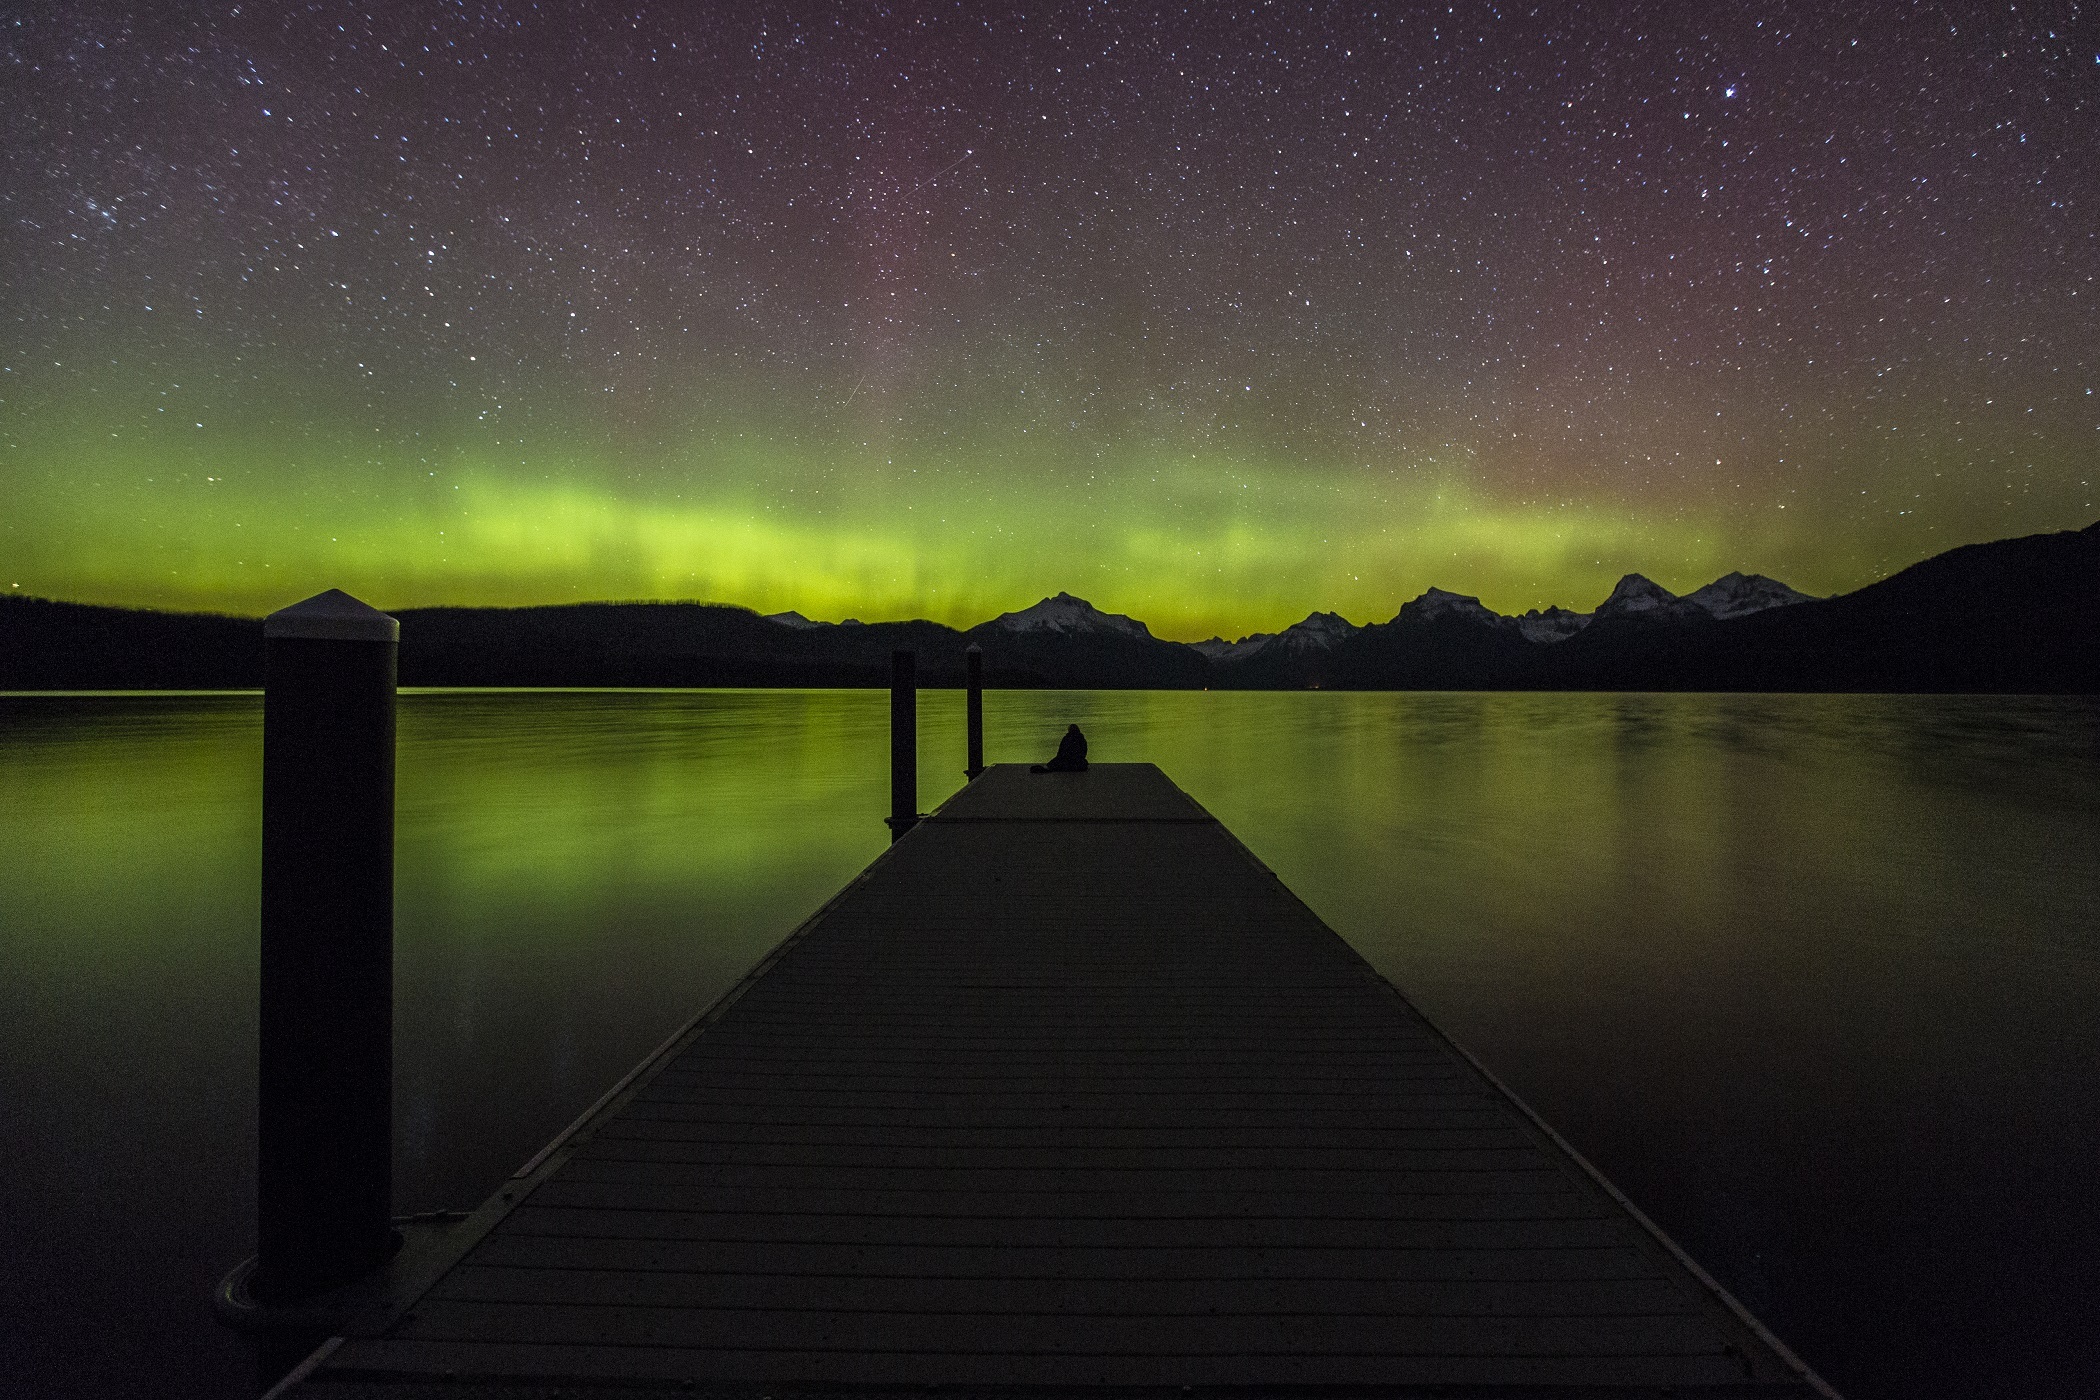
landscape, water, dock, light, sky, night, dawn, atmosphere, pier, dark, dusk, reflection, scenic, usa, glow, darkness, aurora, aurora borealis, solar, silhouettes, northern lights, montana, magnetic, celestial, glacier national park, phenomenon, lake mcdonald, discharge, ionosphere